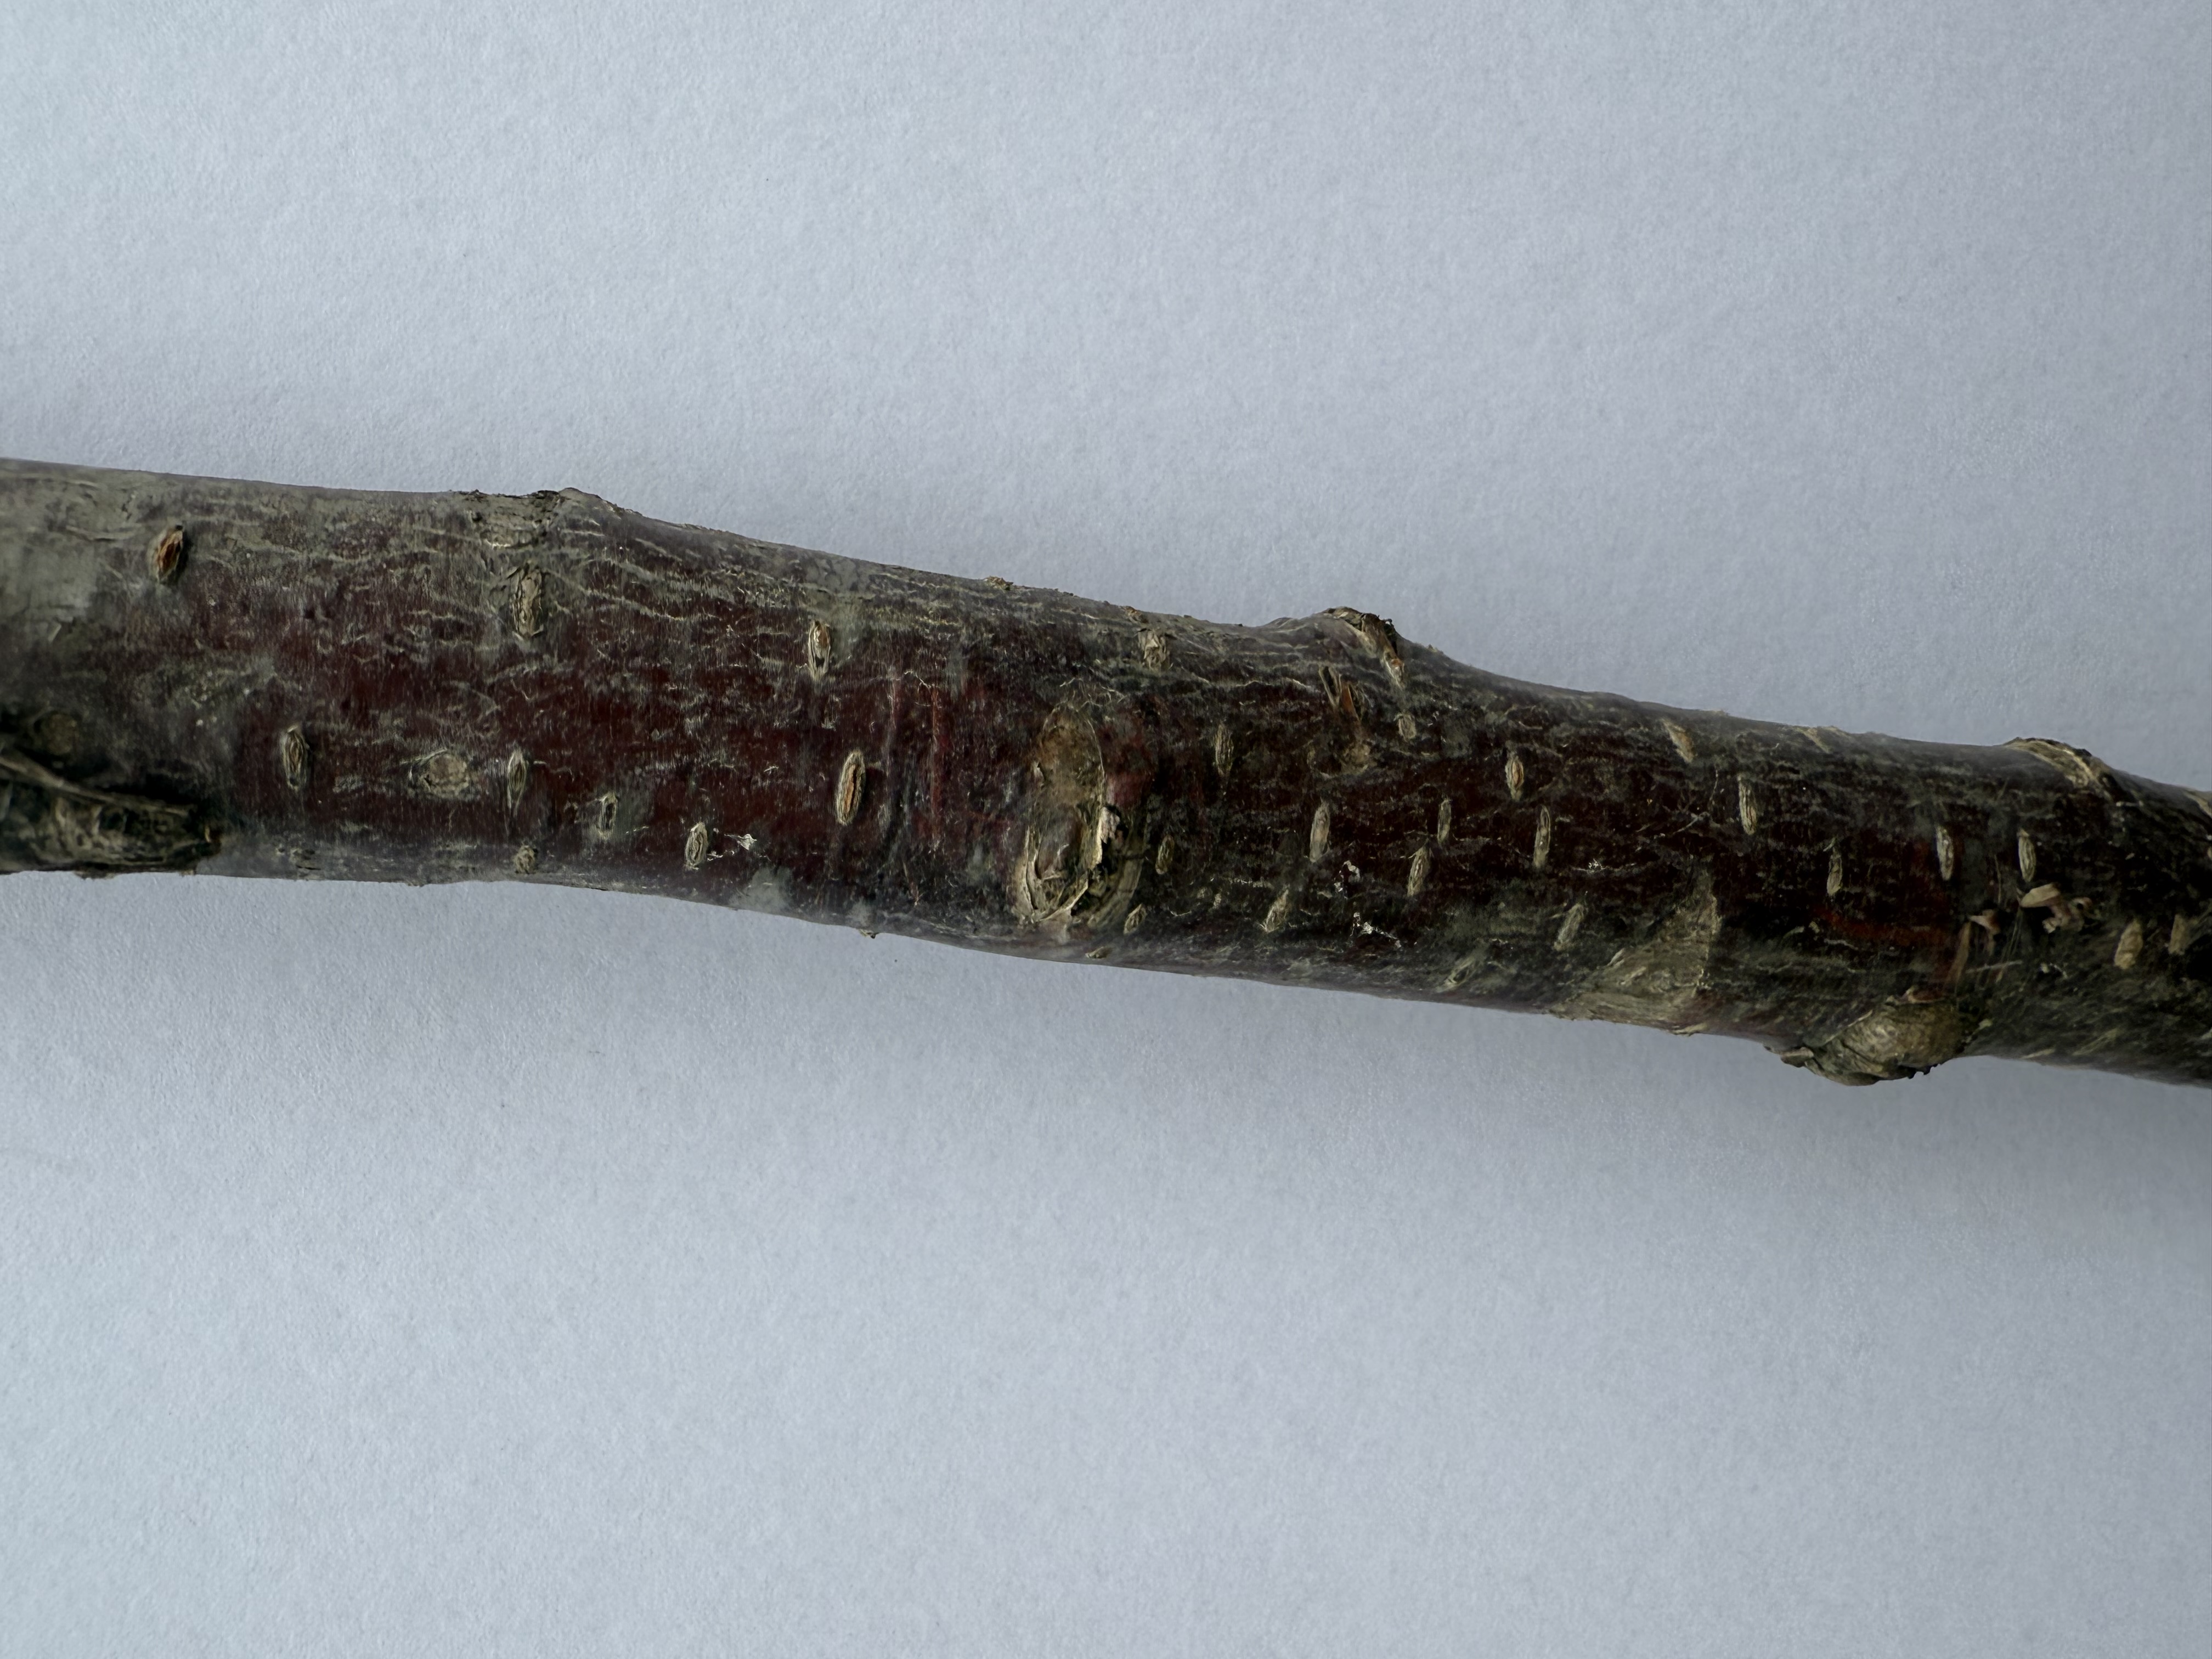
Variety: Kutahya Sour Cherry